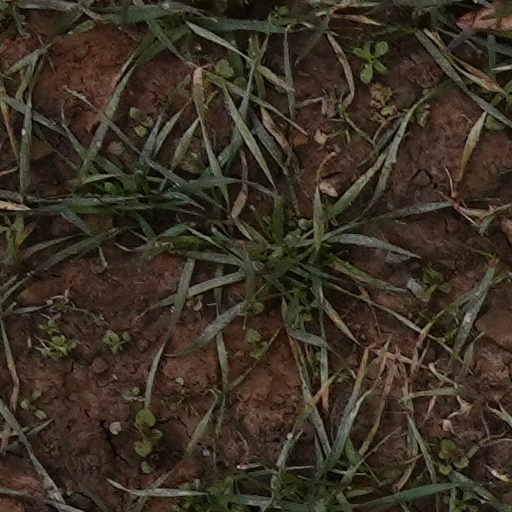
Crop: wheat